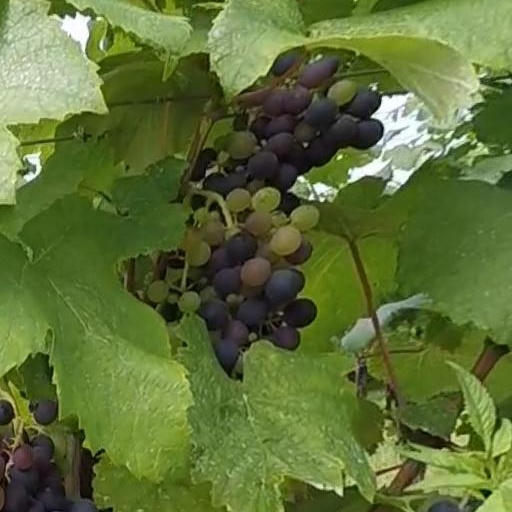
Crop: grape